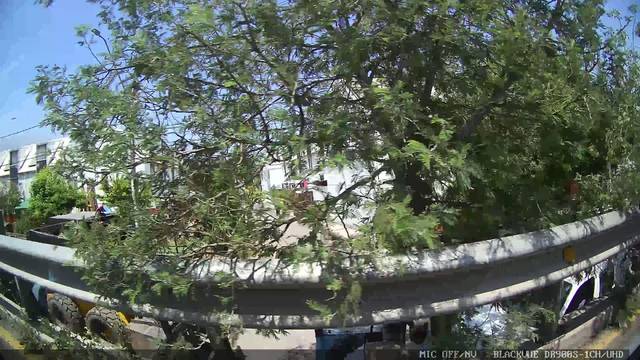
Region: Chile
Coordinates: -33.363, -70.502